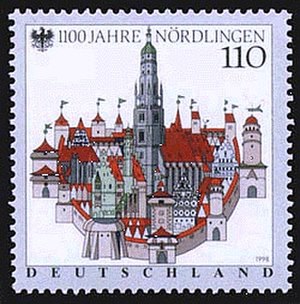
Nördlingen / Historie
Nördlingen-frimærke fra 1998.
Nördlingen er en by i Schwaben i den tyske delstat Bayern. Den omtales første gang I 898, og fejrede sin 1100-årsdag I 1998. Rådhuset er fra 1313. I Schneidtsche Haus fra 1563 har Gustav 2. Adolf overnattet. I hotellet zur Sonne fra 1350 overnattede kejserne Frederik 3., Maximilian 1., Karl 5., samt Goethe og Apollo-astronauterne.